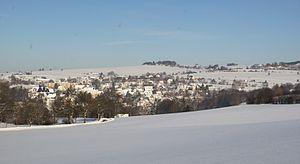
Großolbersdorf est une commune de Saxe, située dans l'arrondissement des Monts-Métallifères, dans le district de Chemnitz.